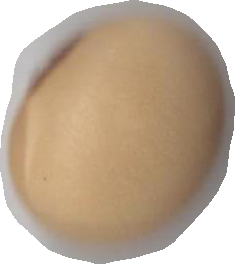
Variety: Anjasmoro